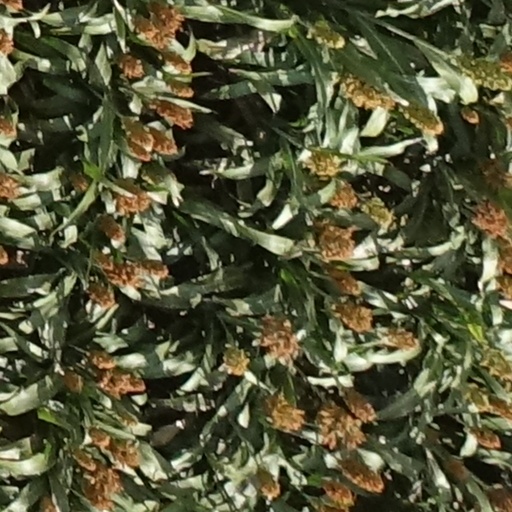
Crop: sorghum